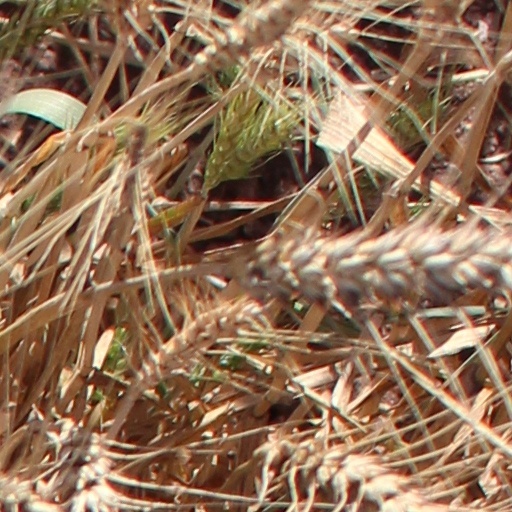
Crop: wheat